2014 Brazilian general election

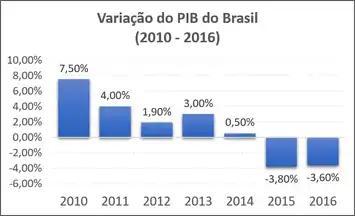
Percentage change of Brazil's Gross Domestic Product (GDP), according to Brazilian Institute of Geography and Statistics. It is notice the low growth in 2014 and severe drops in the following years.

From 2014 and on, right after the results of the elections, an economic crisis began in Brazil, having as a consequence the strong economic recession, succeeded by a retreat of the Gross Domestic Product (GDP) for 2 consecutive years. The economy reduced in around 3.8% in 2015 and 3.6% in 2016. The crisis also brought a high level of unemployment, which reached its peak in March 2017, with a rate of 13.7%, representing more than 14 million Brazilians unemployed.